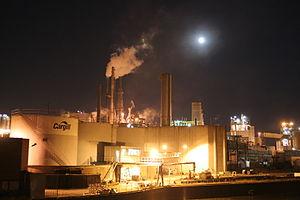
Usine Cargill d'Haubourdin, France.
Haubourdin est une commune française située dans le département du Nord, en région Hauts-de-France. Elle fait partie de la Métropole européenne de Lille.